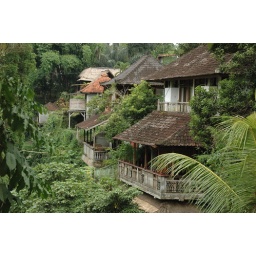
Old houses near the river in Ubud